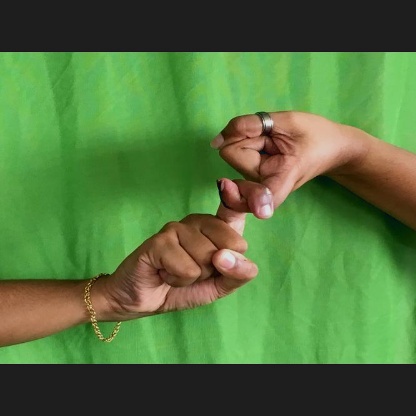
Mudra: Pasha